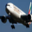
Label: airplane